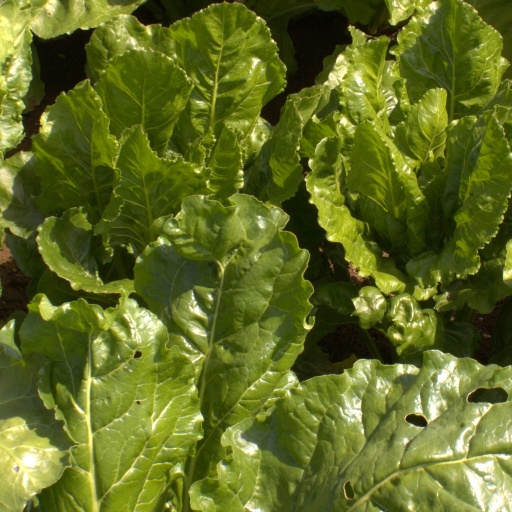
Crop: sugar beet